Raf Souccar

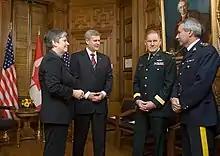
Left to right: Janet Napolitano, Stephen Harper, Walter Natynczyk, and Raf Souccar, Ottawa. 2009.

Raf Souccar (born 1956 or 1957) is a Canadian former deputy police commissioner who lead the anti-drugs work of the Royal Canadian Mounted Police. After leaving the police force, Souccar launched and led a medical cannabis company.